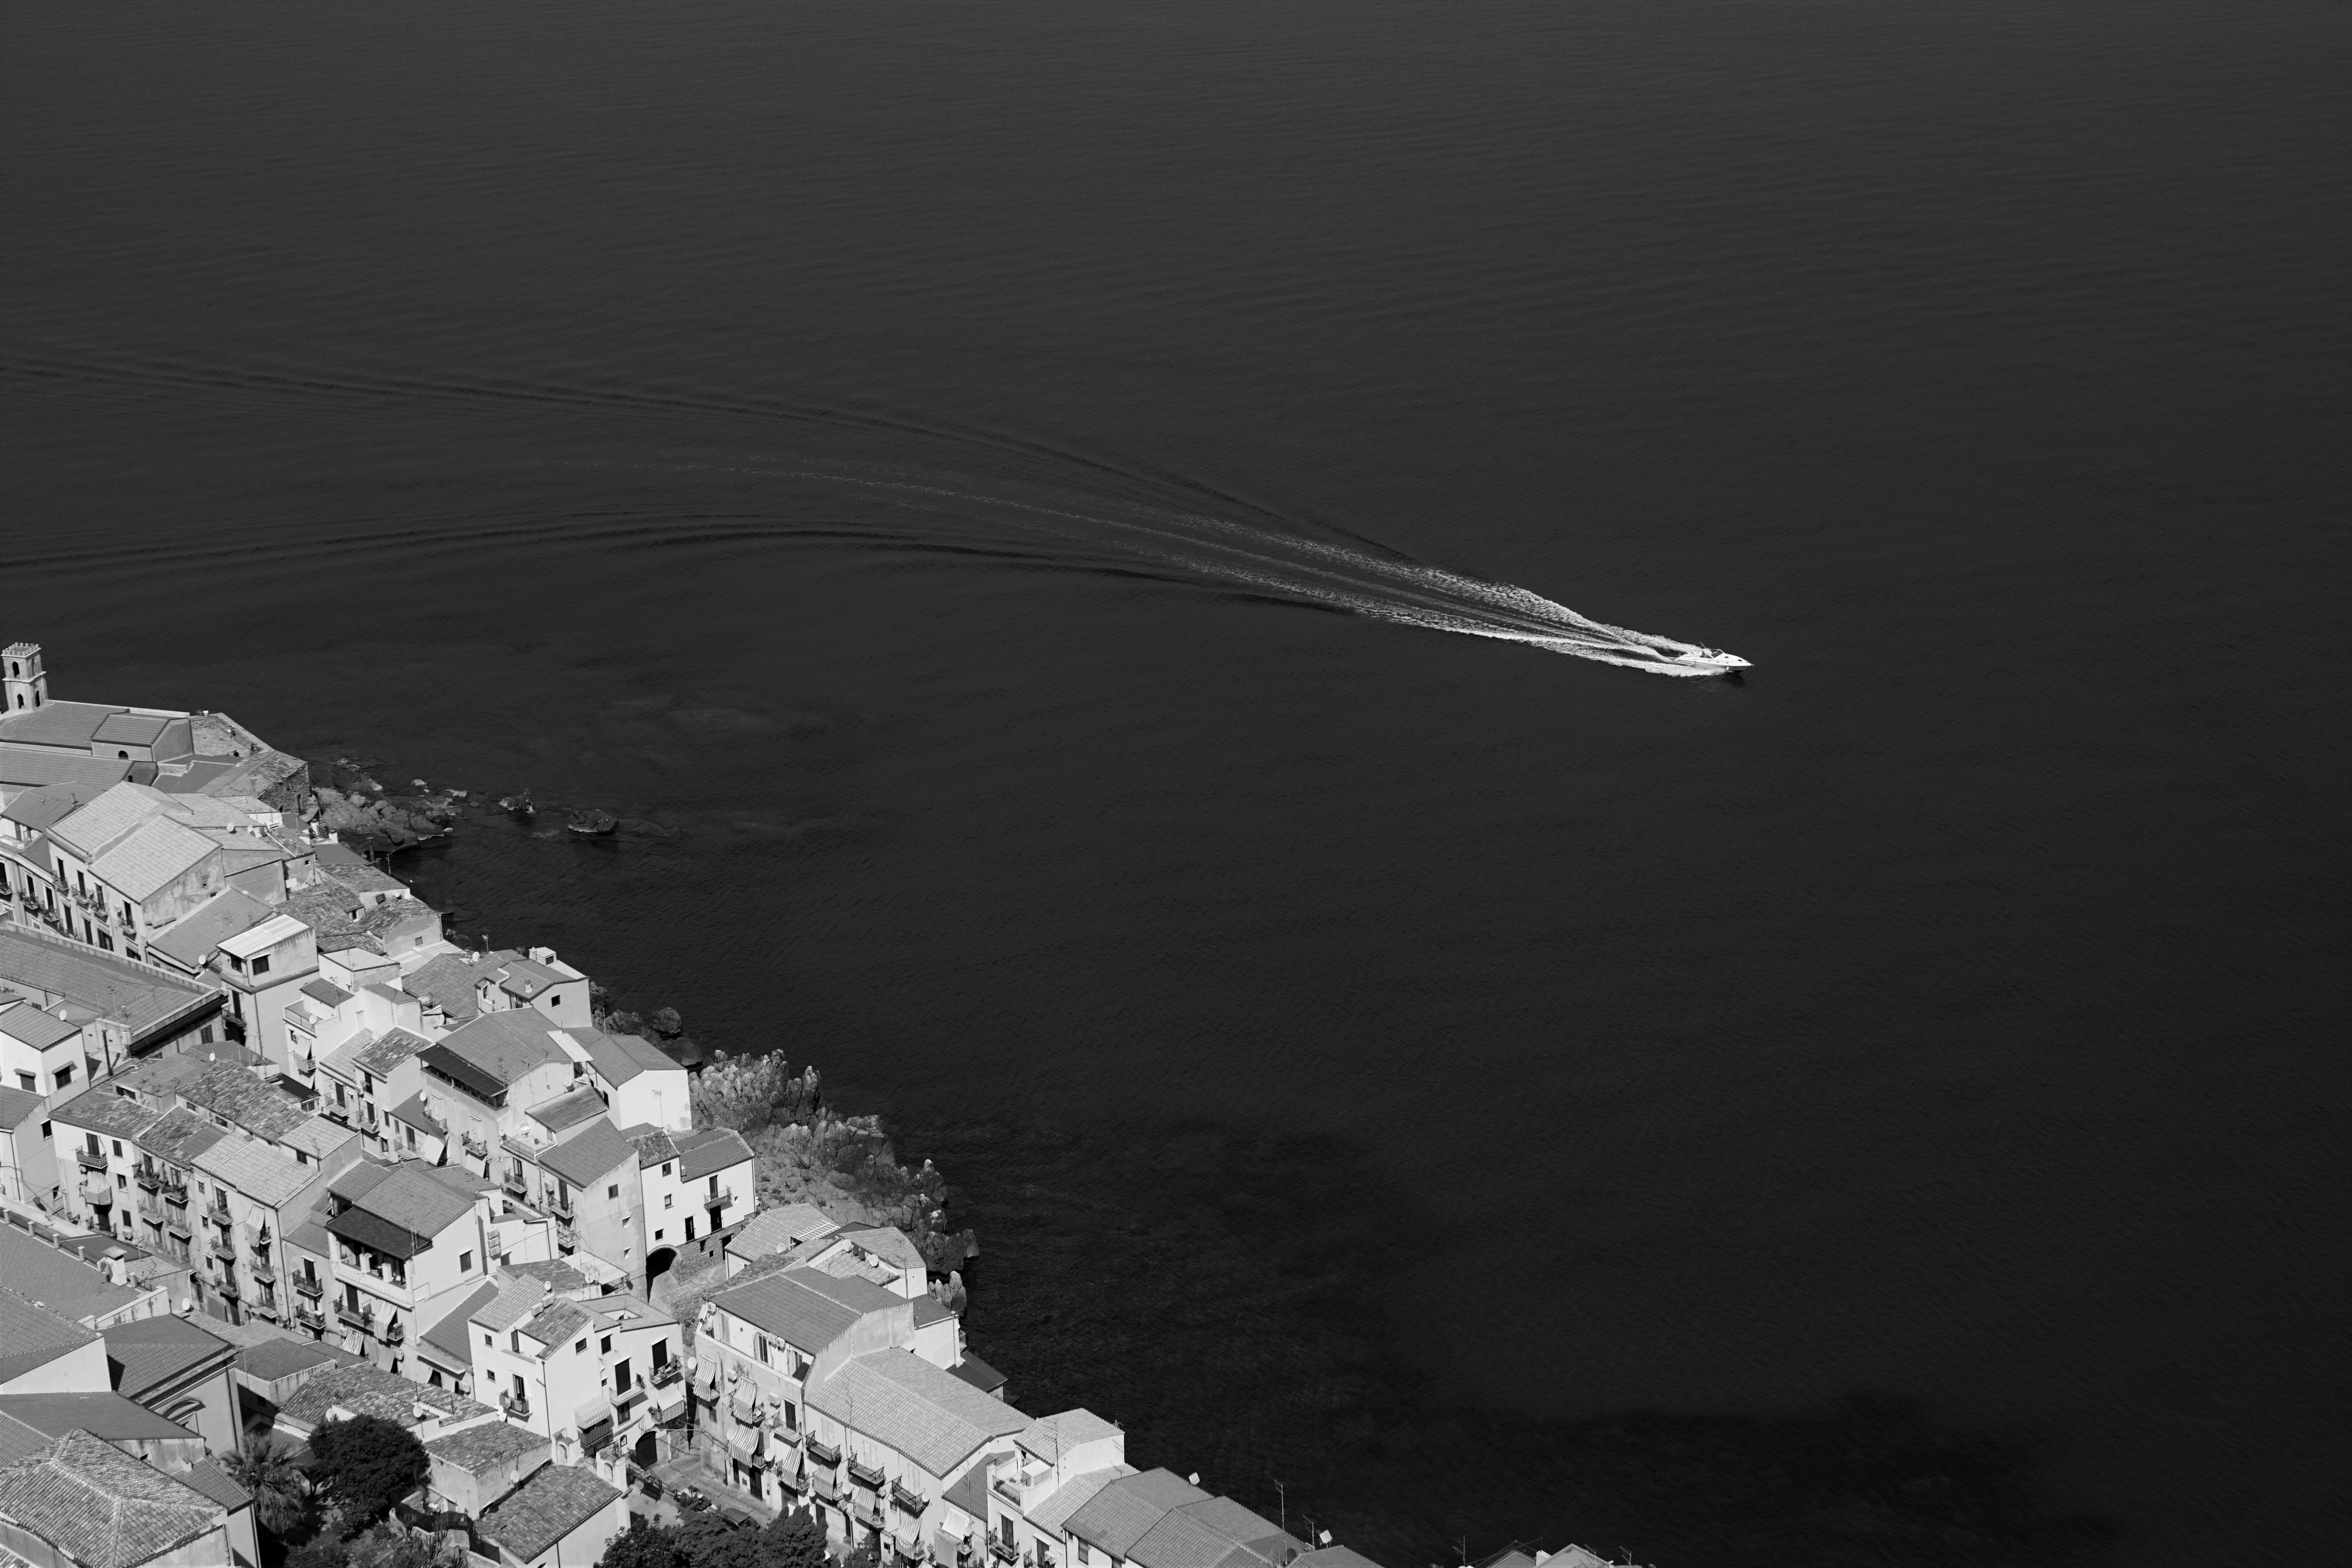
wing, black and white, wave, vehicle, monochrome, battleship, screenshot, monochrome photography, atmosphere of earth, ghost ship